Answer in natural language. Which object is closer to the camera taking this photo, HousePlant or Window? Choose between the following options: Window or HousePlant
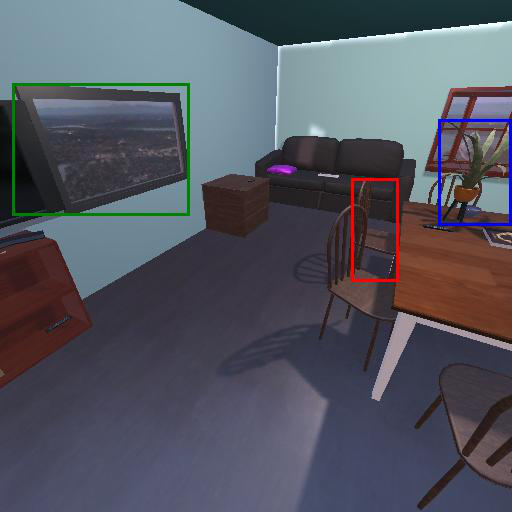
<answer>HousePlant</answer>